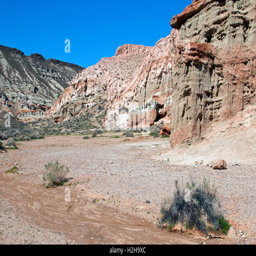
protected site in the high desert at the south end of the mountain